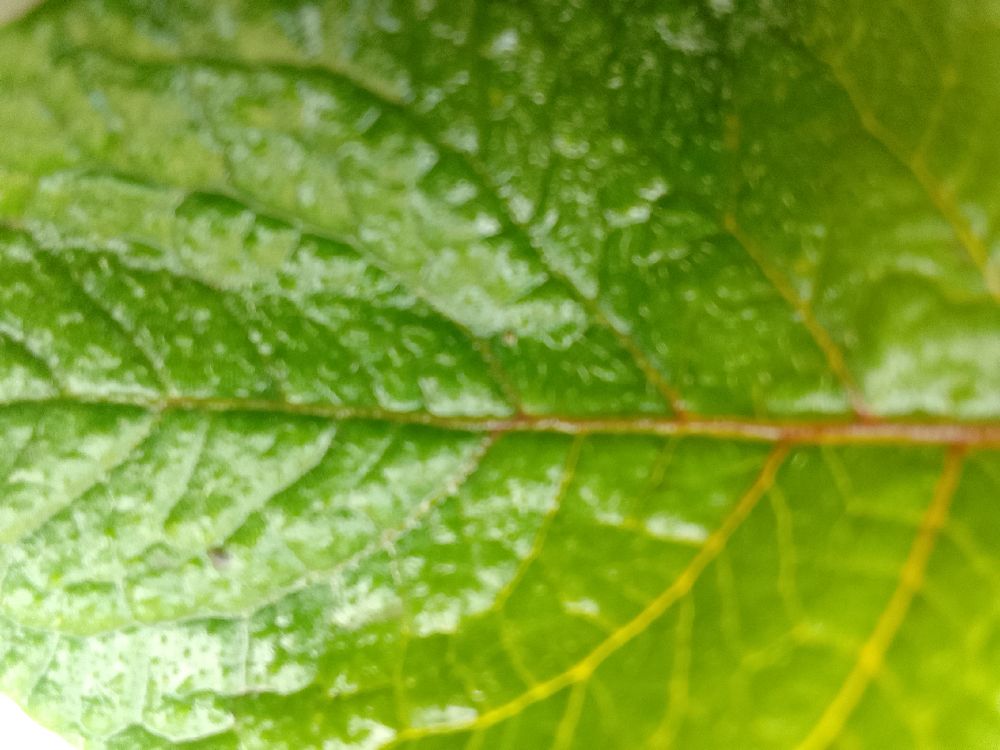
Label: Healthy